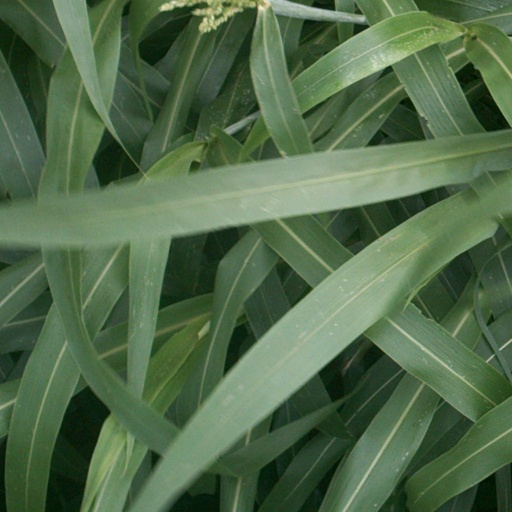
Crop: sorghum